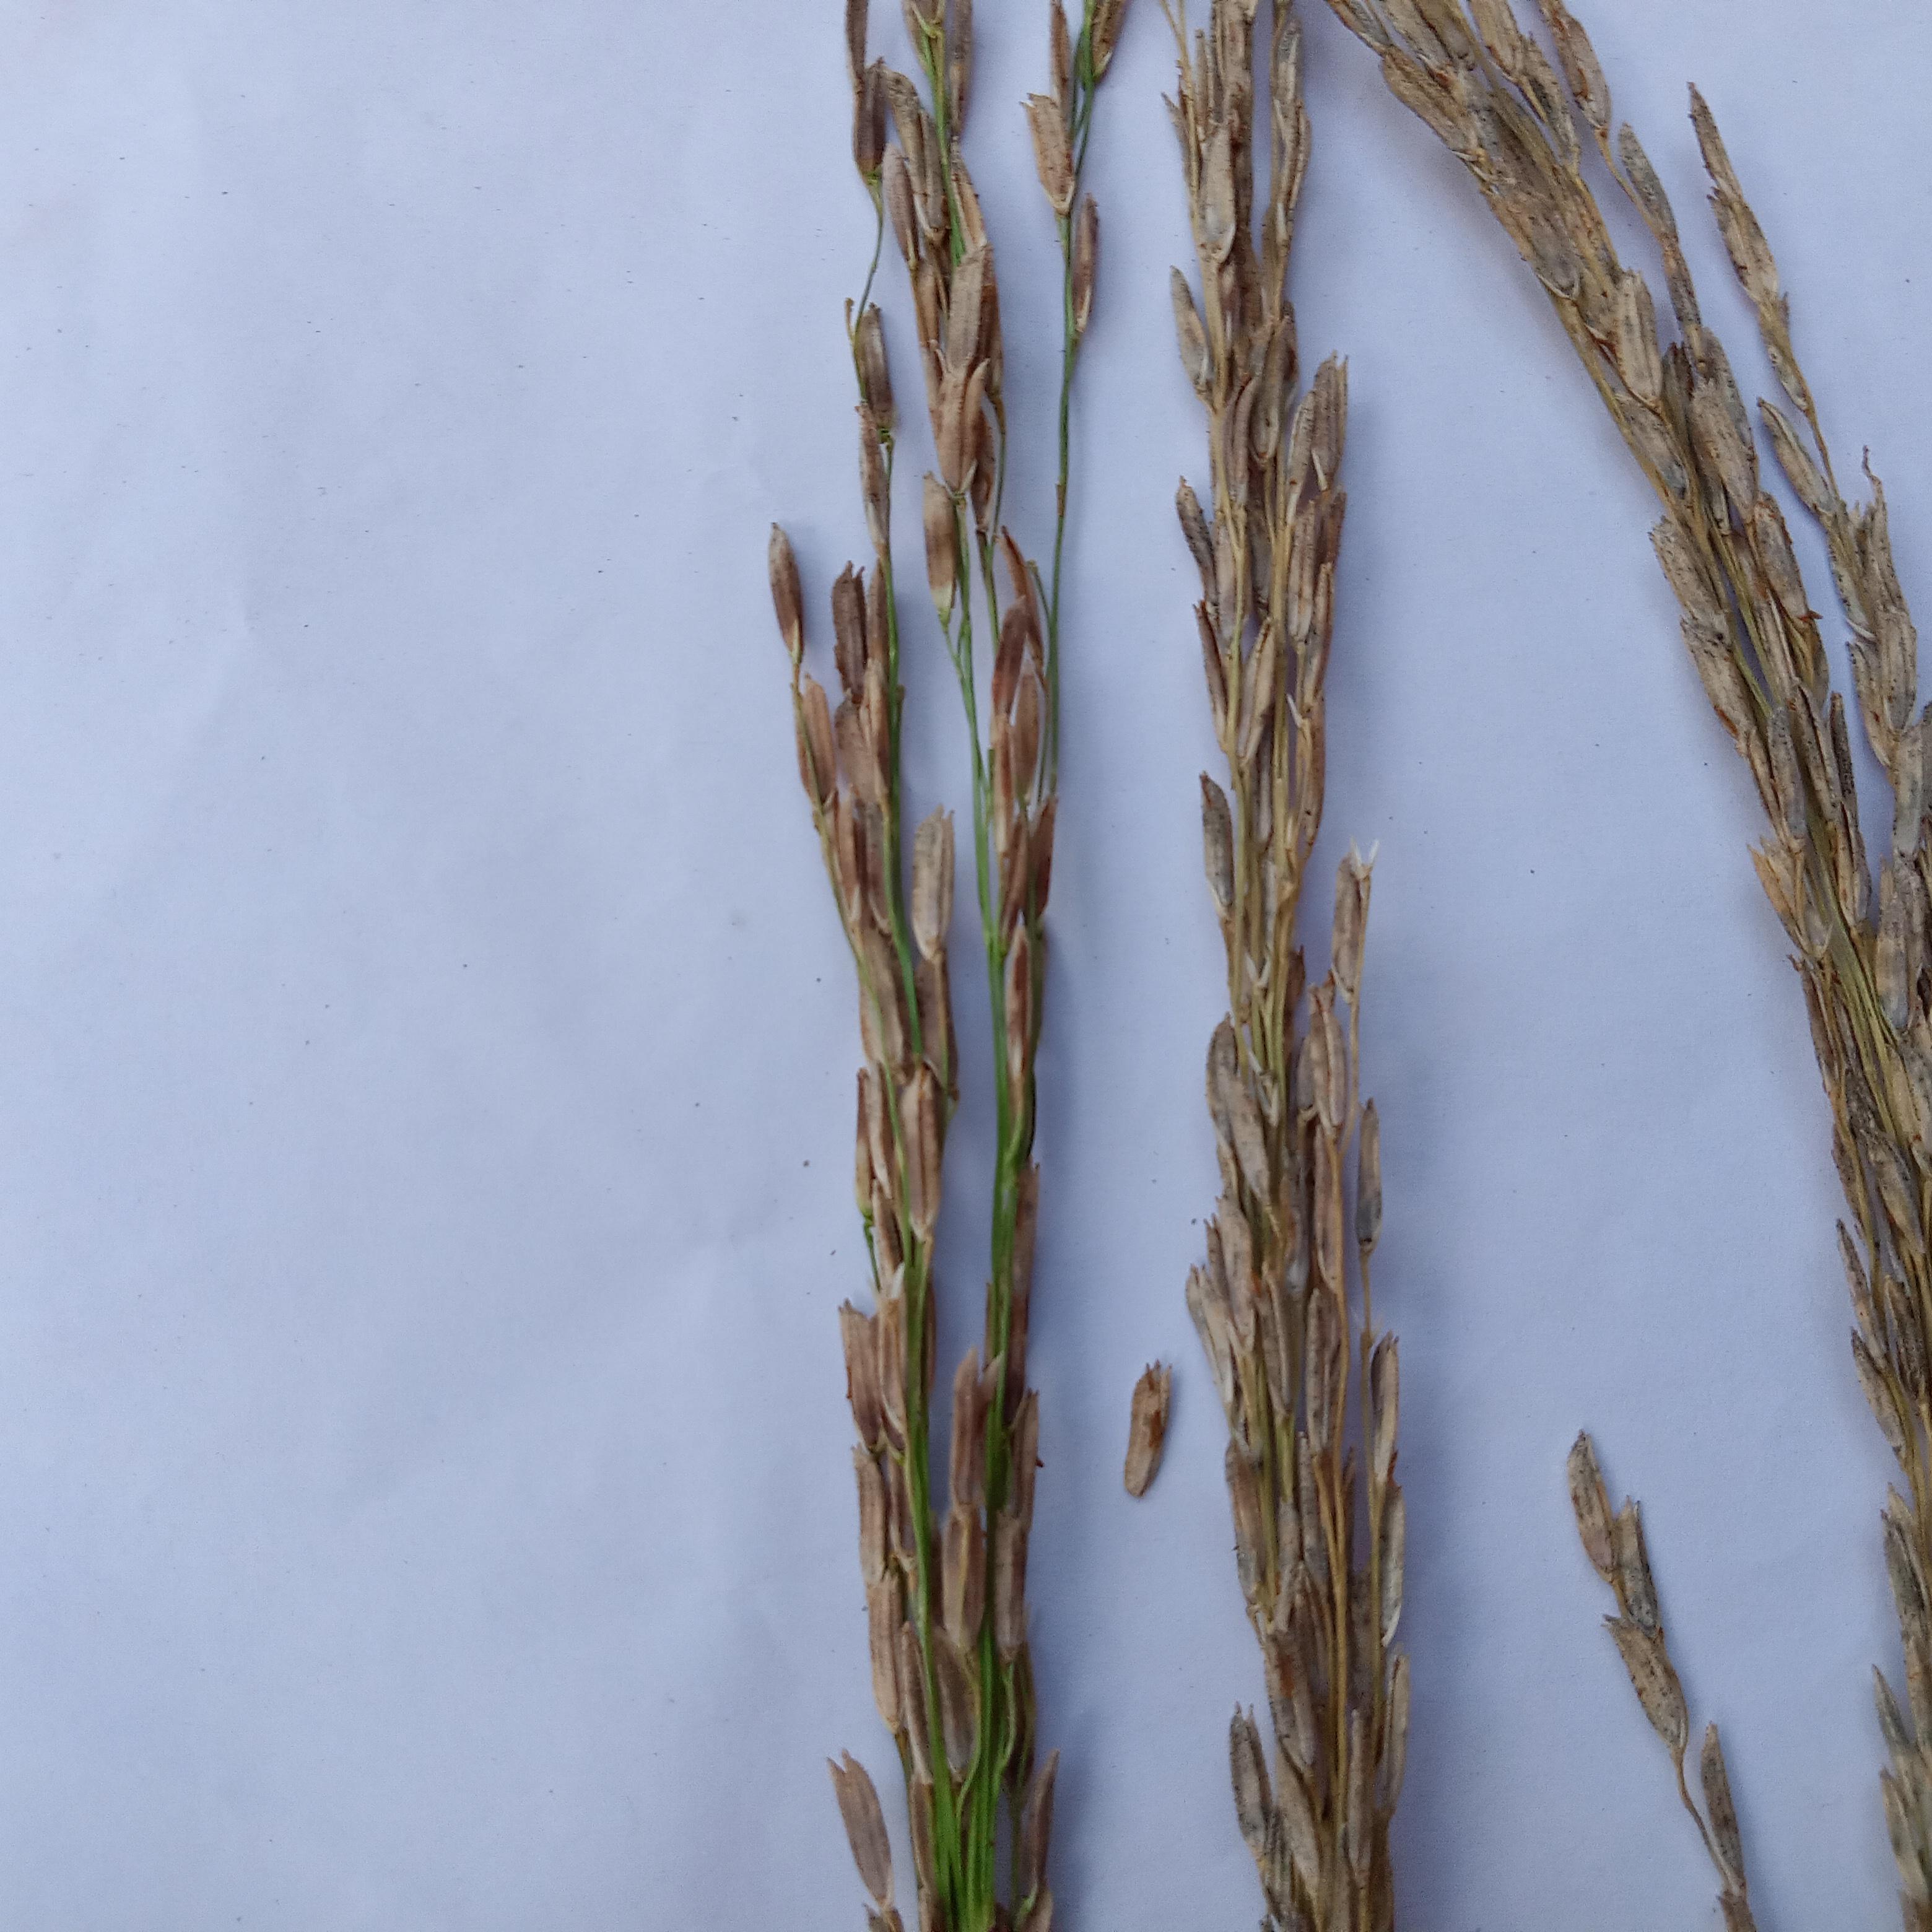
Label: Rice___Neck_Blast